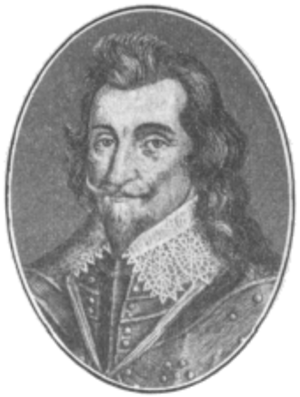
Dodo zu Innhausen und Knyphausen était un soldat allemand qui doit son renom à ses nombreuses participations à la guerre de Trente Ans. Il reçut le titre de Feldmarschall pour son service sous les ordres suédois en 1633.